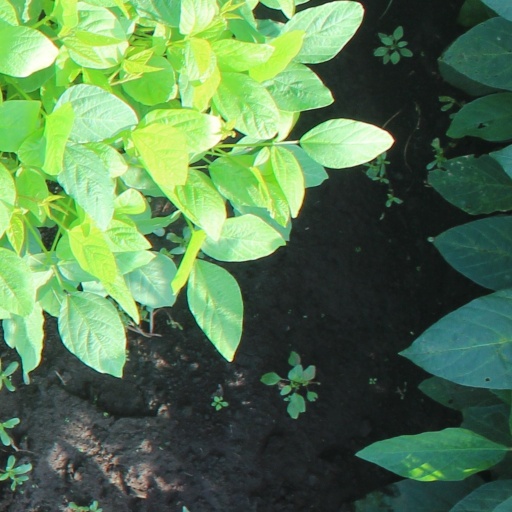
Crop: soybean